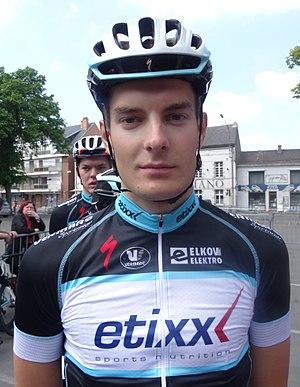
Reportage réalisé le samedi 17 mai à l'occasion du départ du Grand Prix Criquielion 2014 à Boussu, Belgique.
La saison 2014 de l'équipe cycliste Etixx est la deuxième de cette équipe.